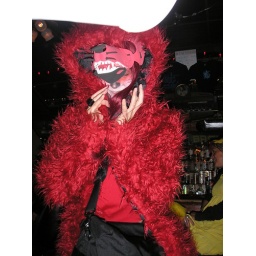
A fox in the hen house